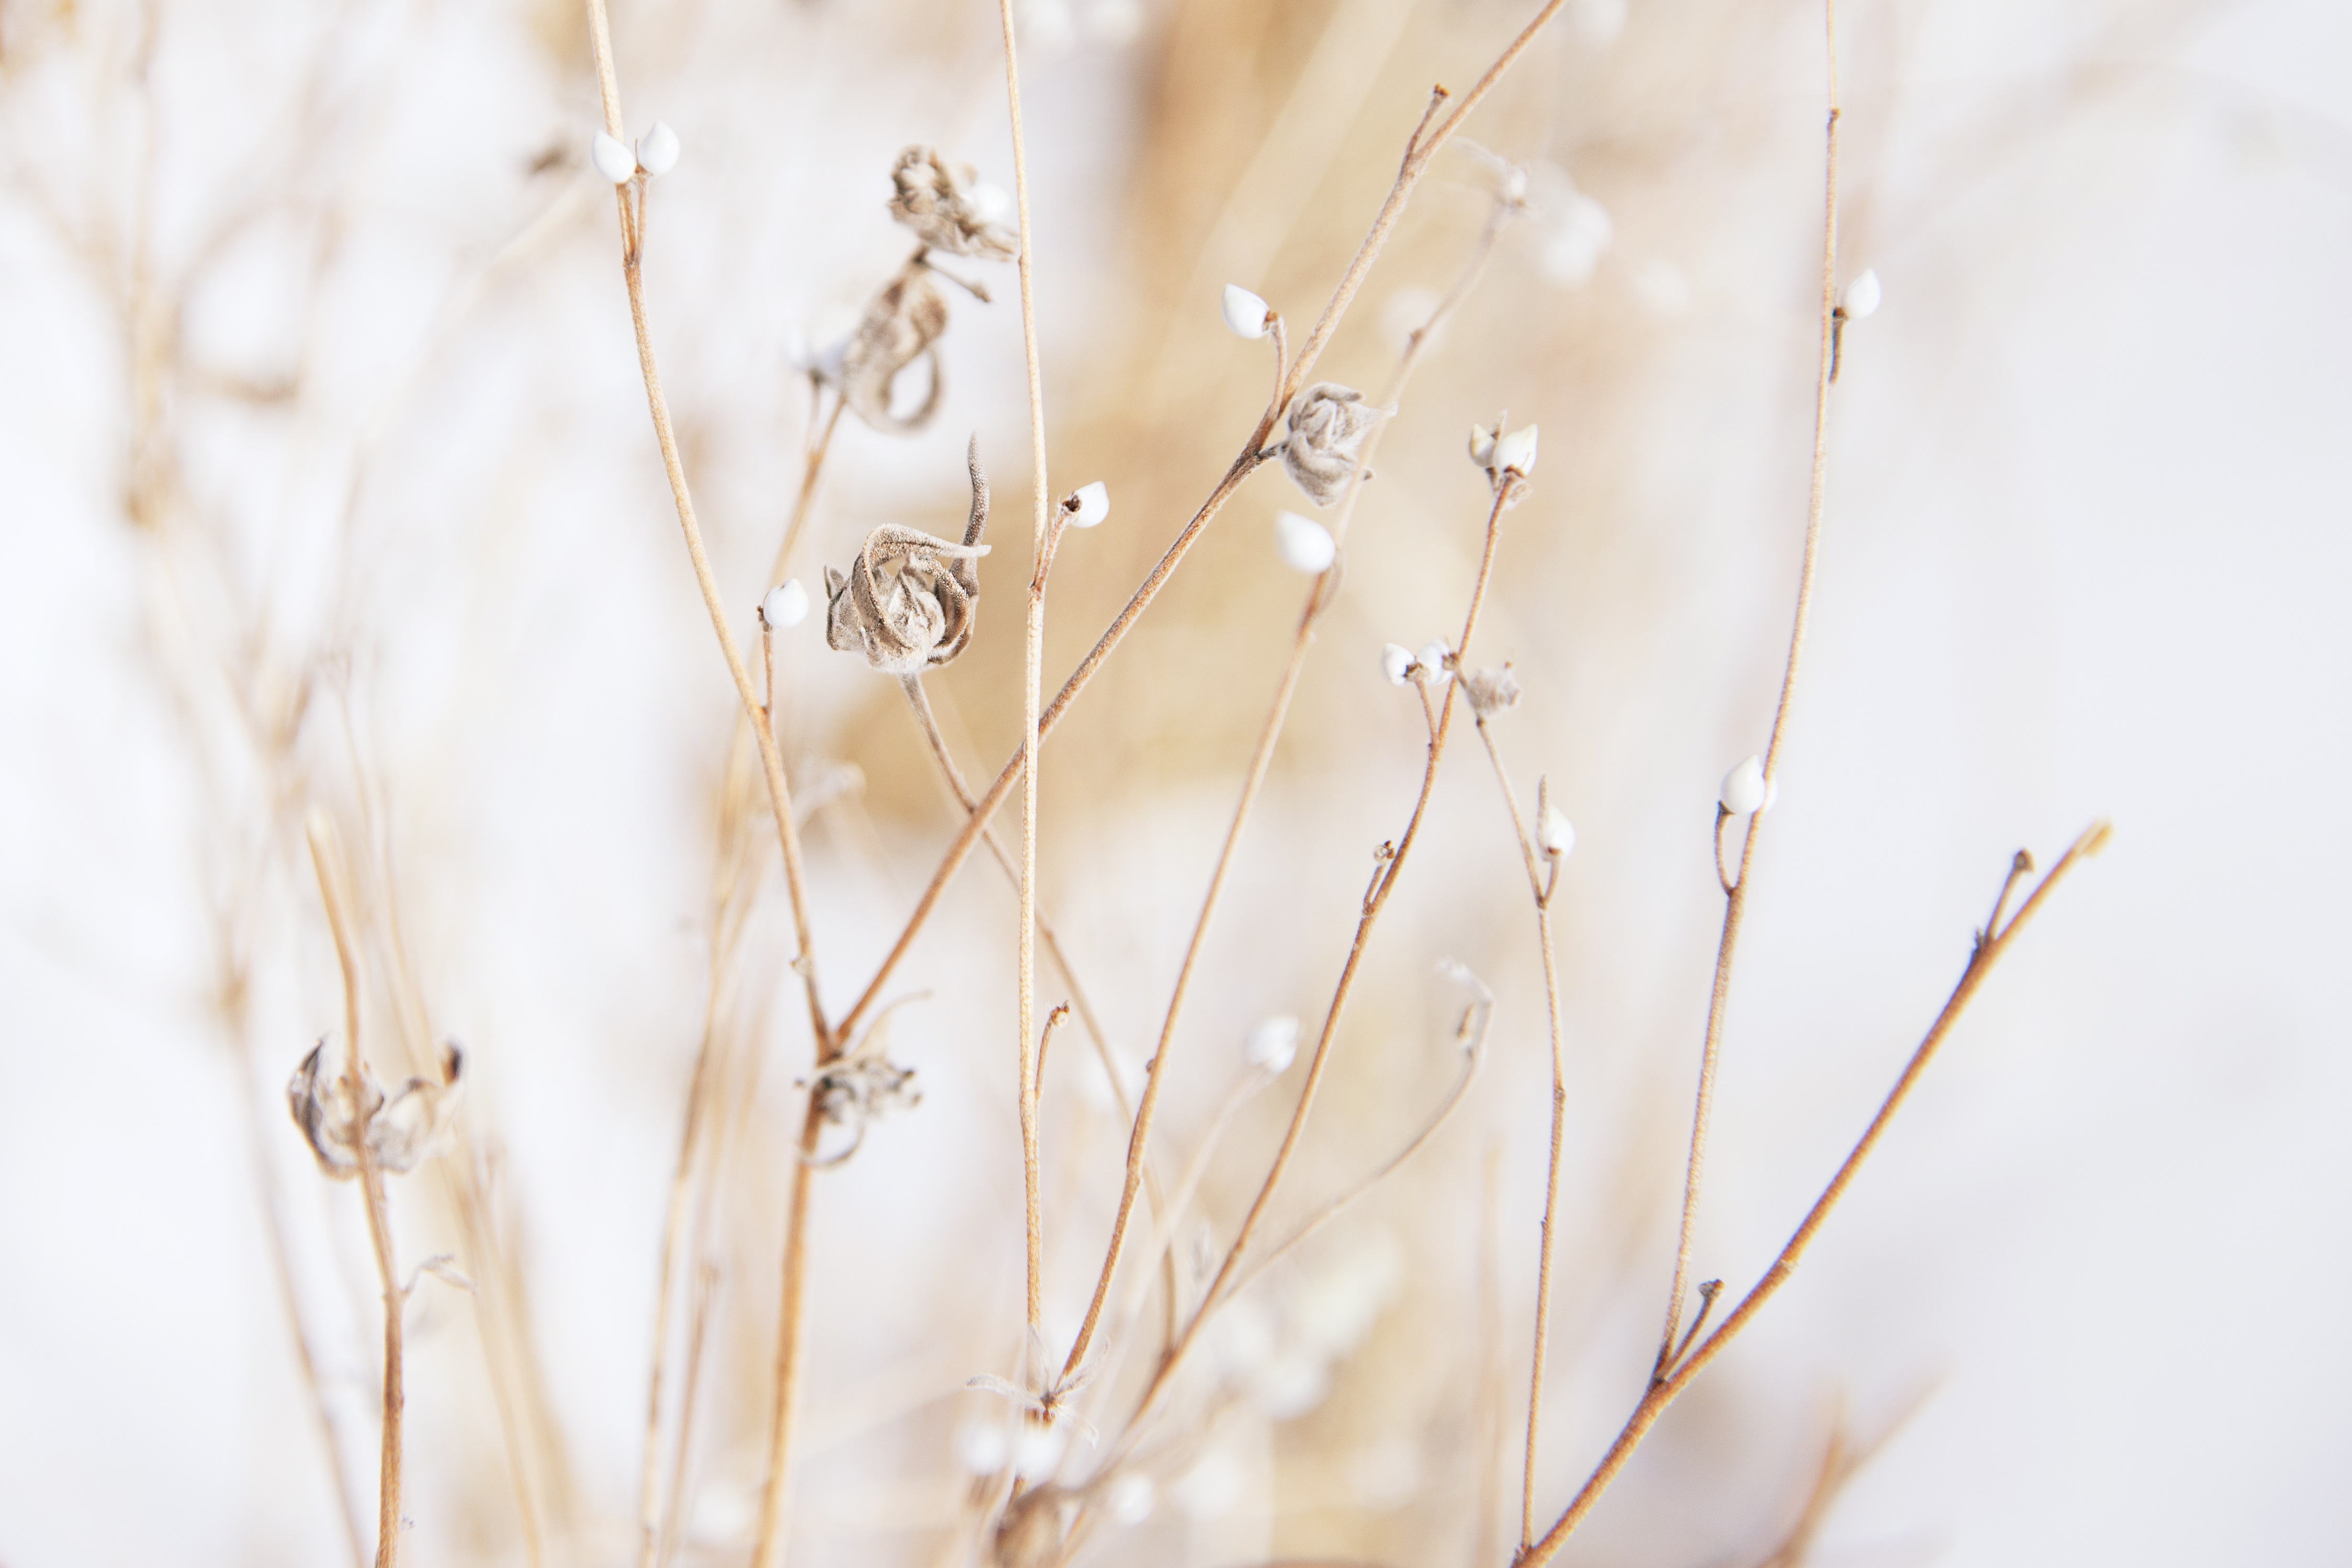
tree, branch, winter, plant, wood, white, photography, leaf, flower, line, spring, season, twig, close up, macro photography, grass family, plant stem